Simulated reality

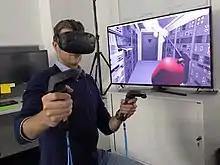
A researcher using a virtual reality headset in 2017

A simulated reality is an approximation of reality created in a simulation, usually in a set of circumstances in which something is engineered to appear real when it is not.